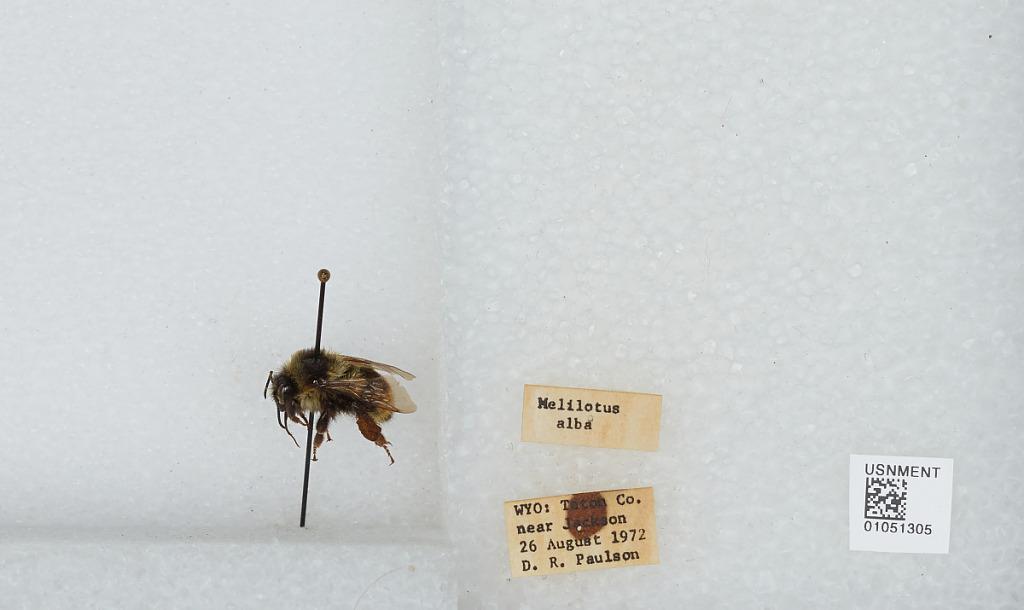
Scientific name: Bombus sp.
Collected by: D. Paulson
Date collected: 1972-8-26
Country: United States
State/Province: Wyoming
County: Teton
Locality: near Jackson
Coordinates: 43.49, -110.76